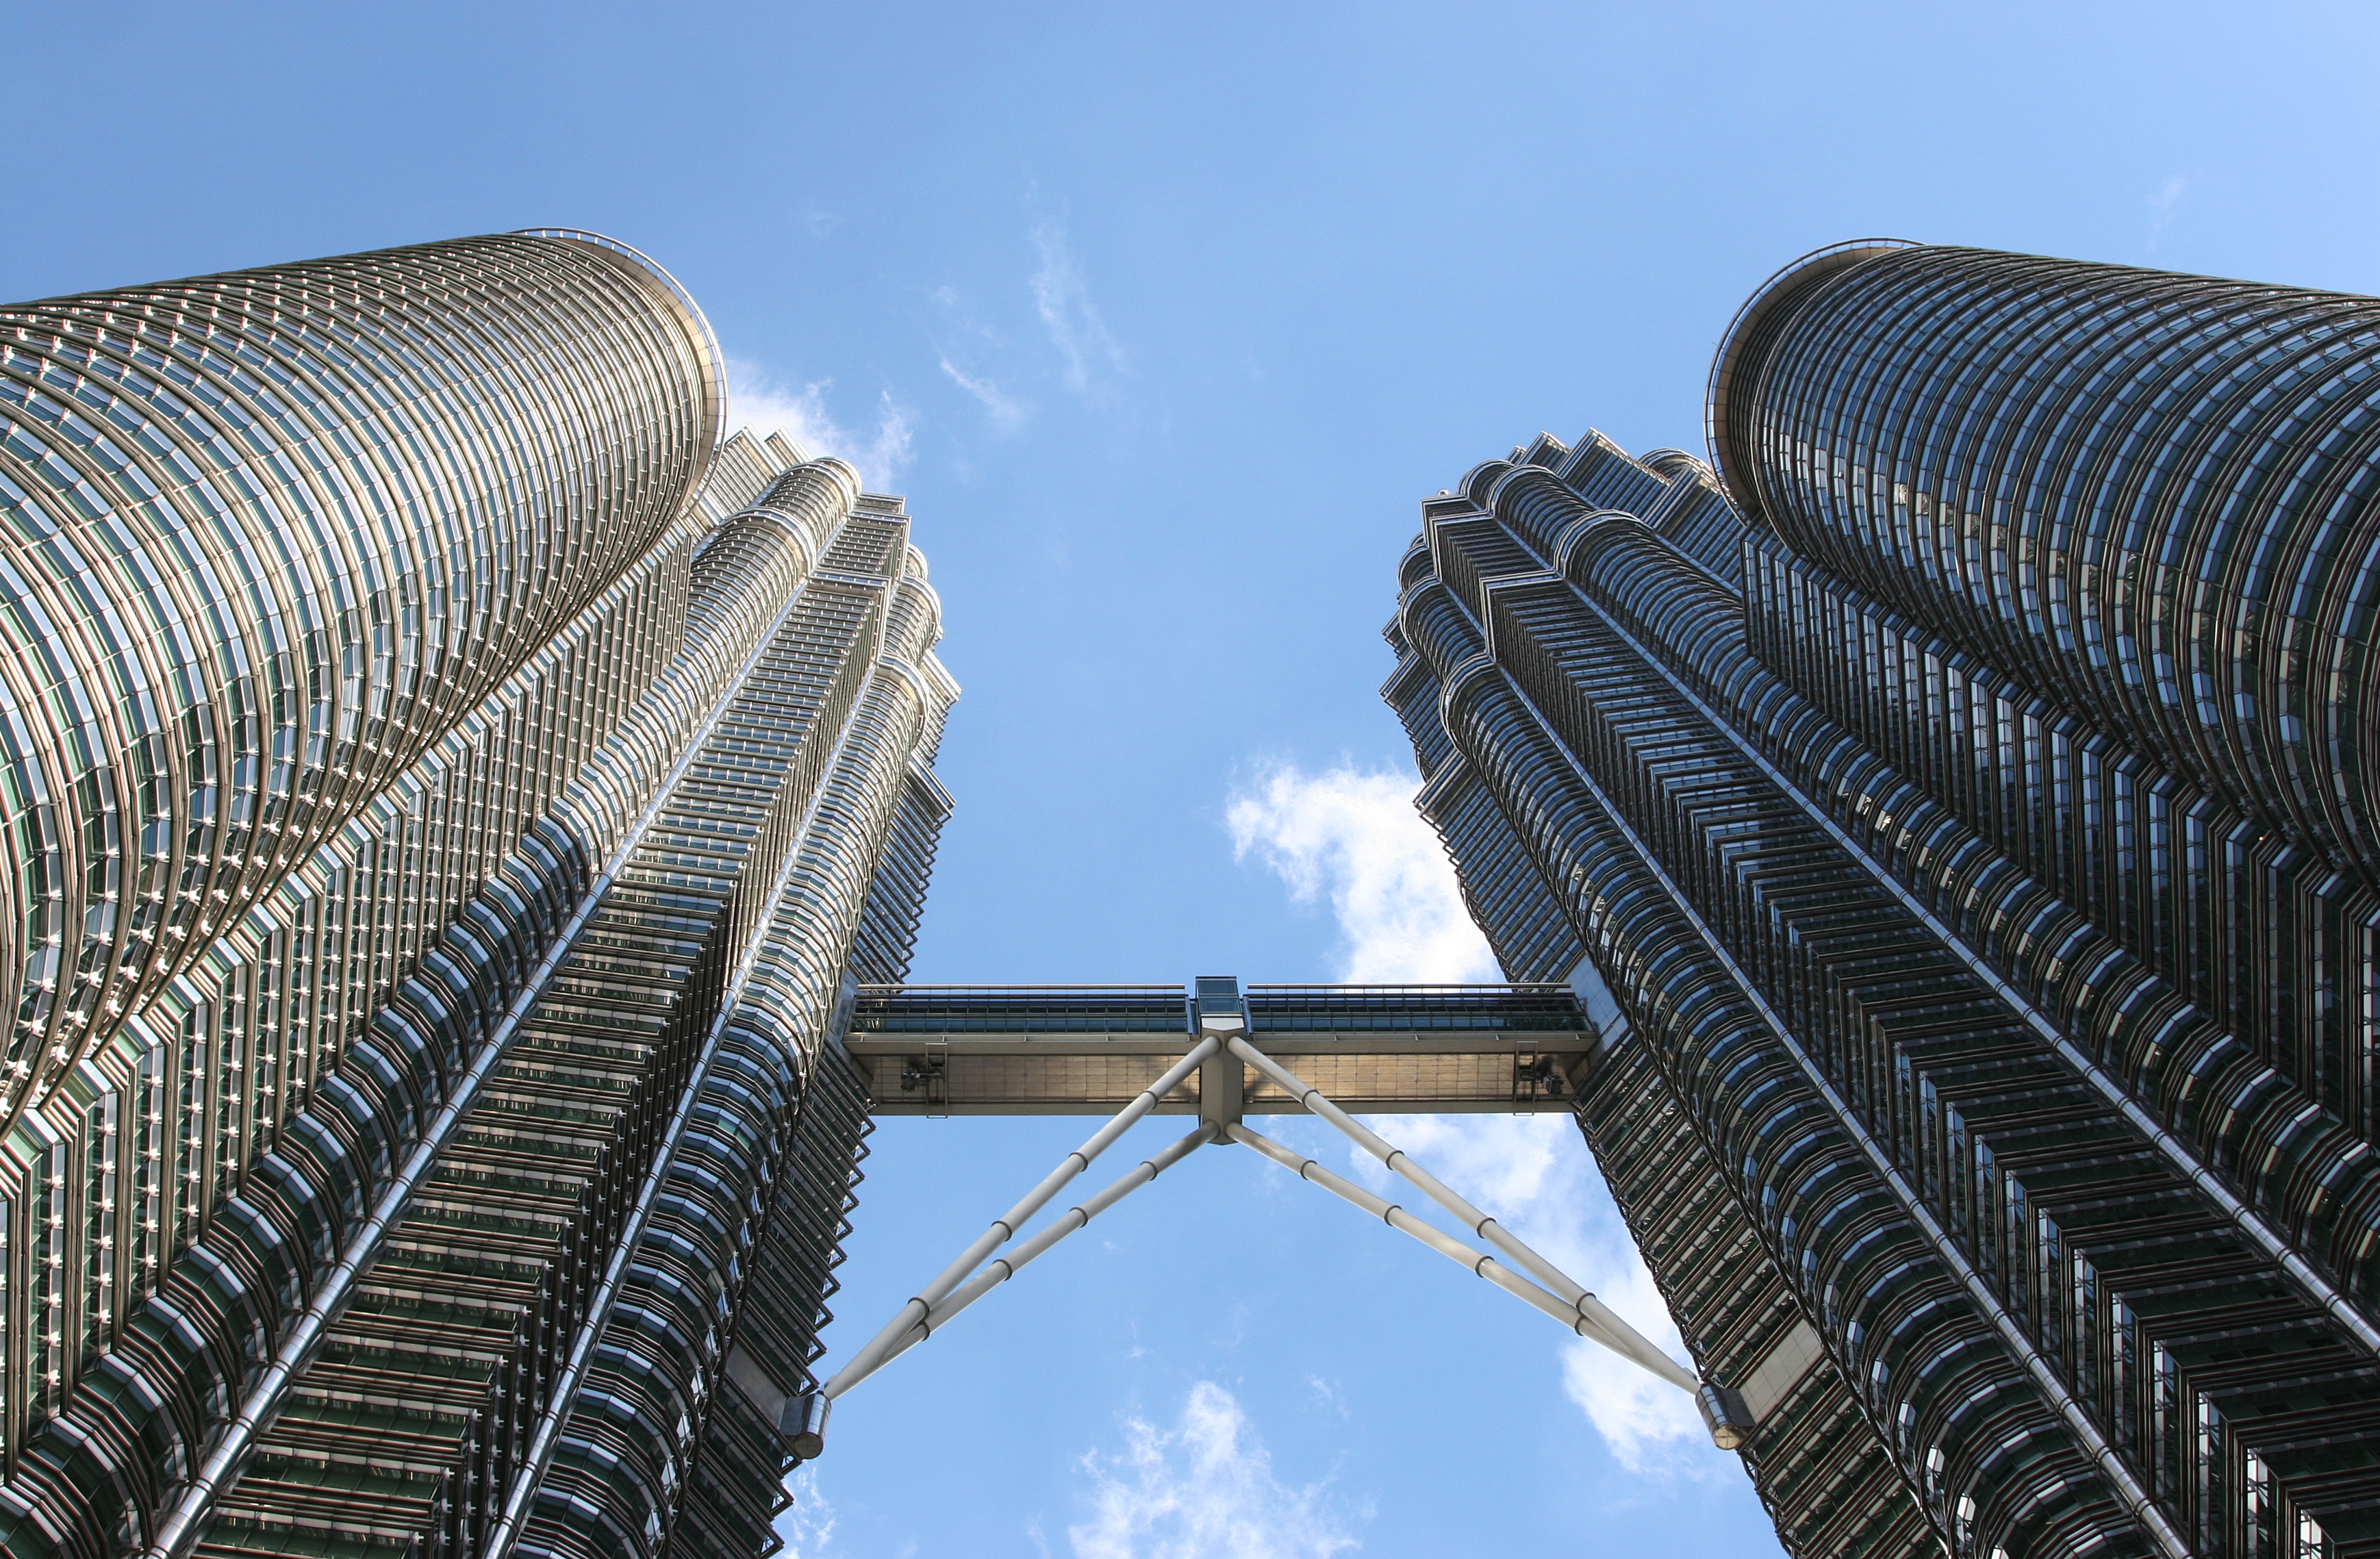
architecture, structure, perspective, skyscraper, cityscape, downtown, tower, landmark, facade, tower block, high rise, buildings, towers, metropolis, low angle shot, petronas twin towers, urban area, metropolitan area